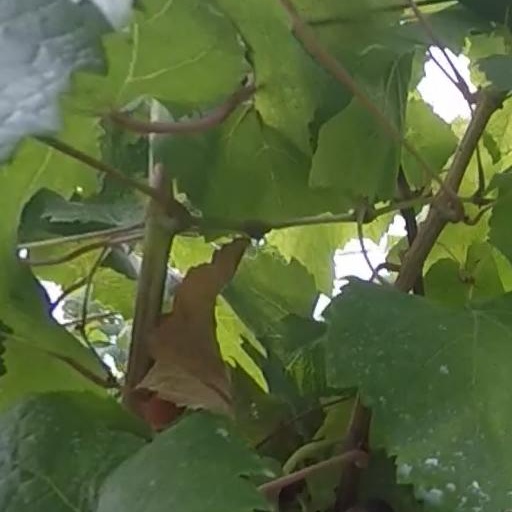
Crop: grape